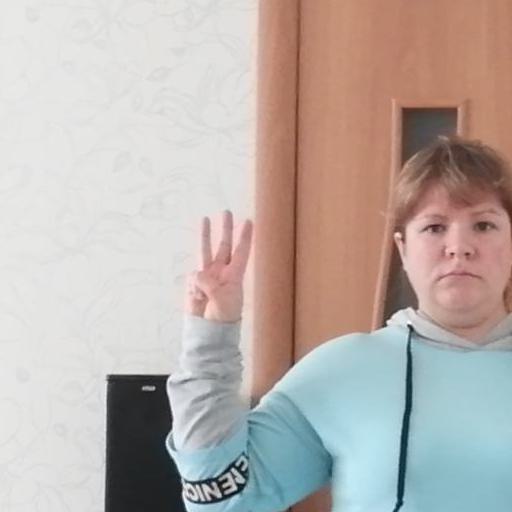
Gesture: three